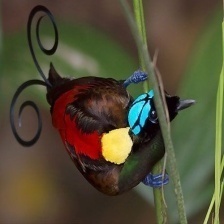
Species: WILSONS BIRD OF PARADISE
Scientific name: CICINNURUS RESPUBLICA